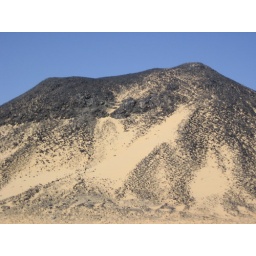
A hill in the black desert